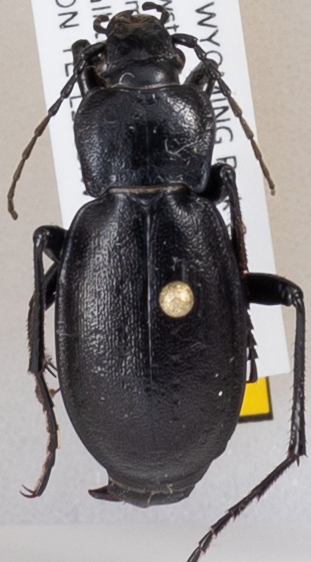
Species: Carabus taedatus
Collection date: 2019-07-10
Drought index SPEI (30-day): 0.47
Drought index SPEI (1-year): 0.2
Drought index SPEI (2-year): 1.28